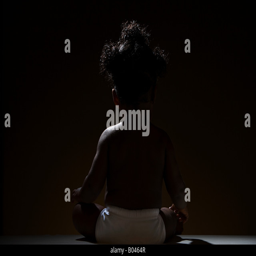
rear view of a baby girl